Kanchanjangha

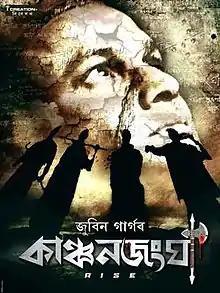
Official poster

Kanchanjangha: Rise is a 2019 Indian Assamese-language action drama film directed by Zubeen Garg and produced by Zubeen Garg, Garima Saikia Garg and Shyamantak Gautam under the banner of "Eye Creation Productions" and "Zeal Creations". The film features Zubeen Garg in lead role and Pabitra Rabha, Pinky Sharma, Sasanka Samir in supporting roles. Zubeen Garg wrote the story and screenplay for the film.